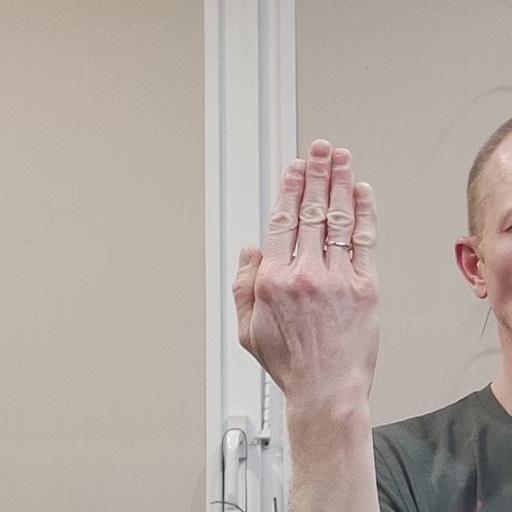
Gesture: stop_inverted